Ray Garofalo

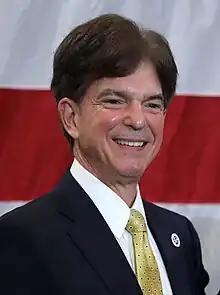
Garofalo in 2023

Raymond Edward Garofalo Jr. (born September 1958) is a commercial developer and non-practicing attorney from Meraux, St. Bernard Parish in suburban New Orleans, Louisiana, who is a Republican, and a former member of the Louisiana House of Representatives from District 103, which encompassed primarily St. Bernard Parish and four precincts each from Orleans and Plaquemines parishes.